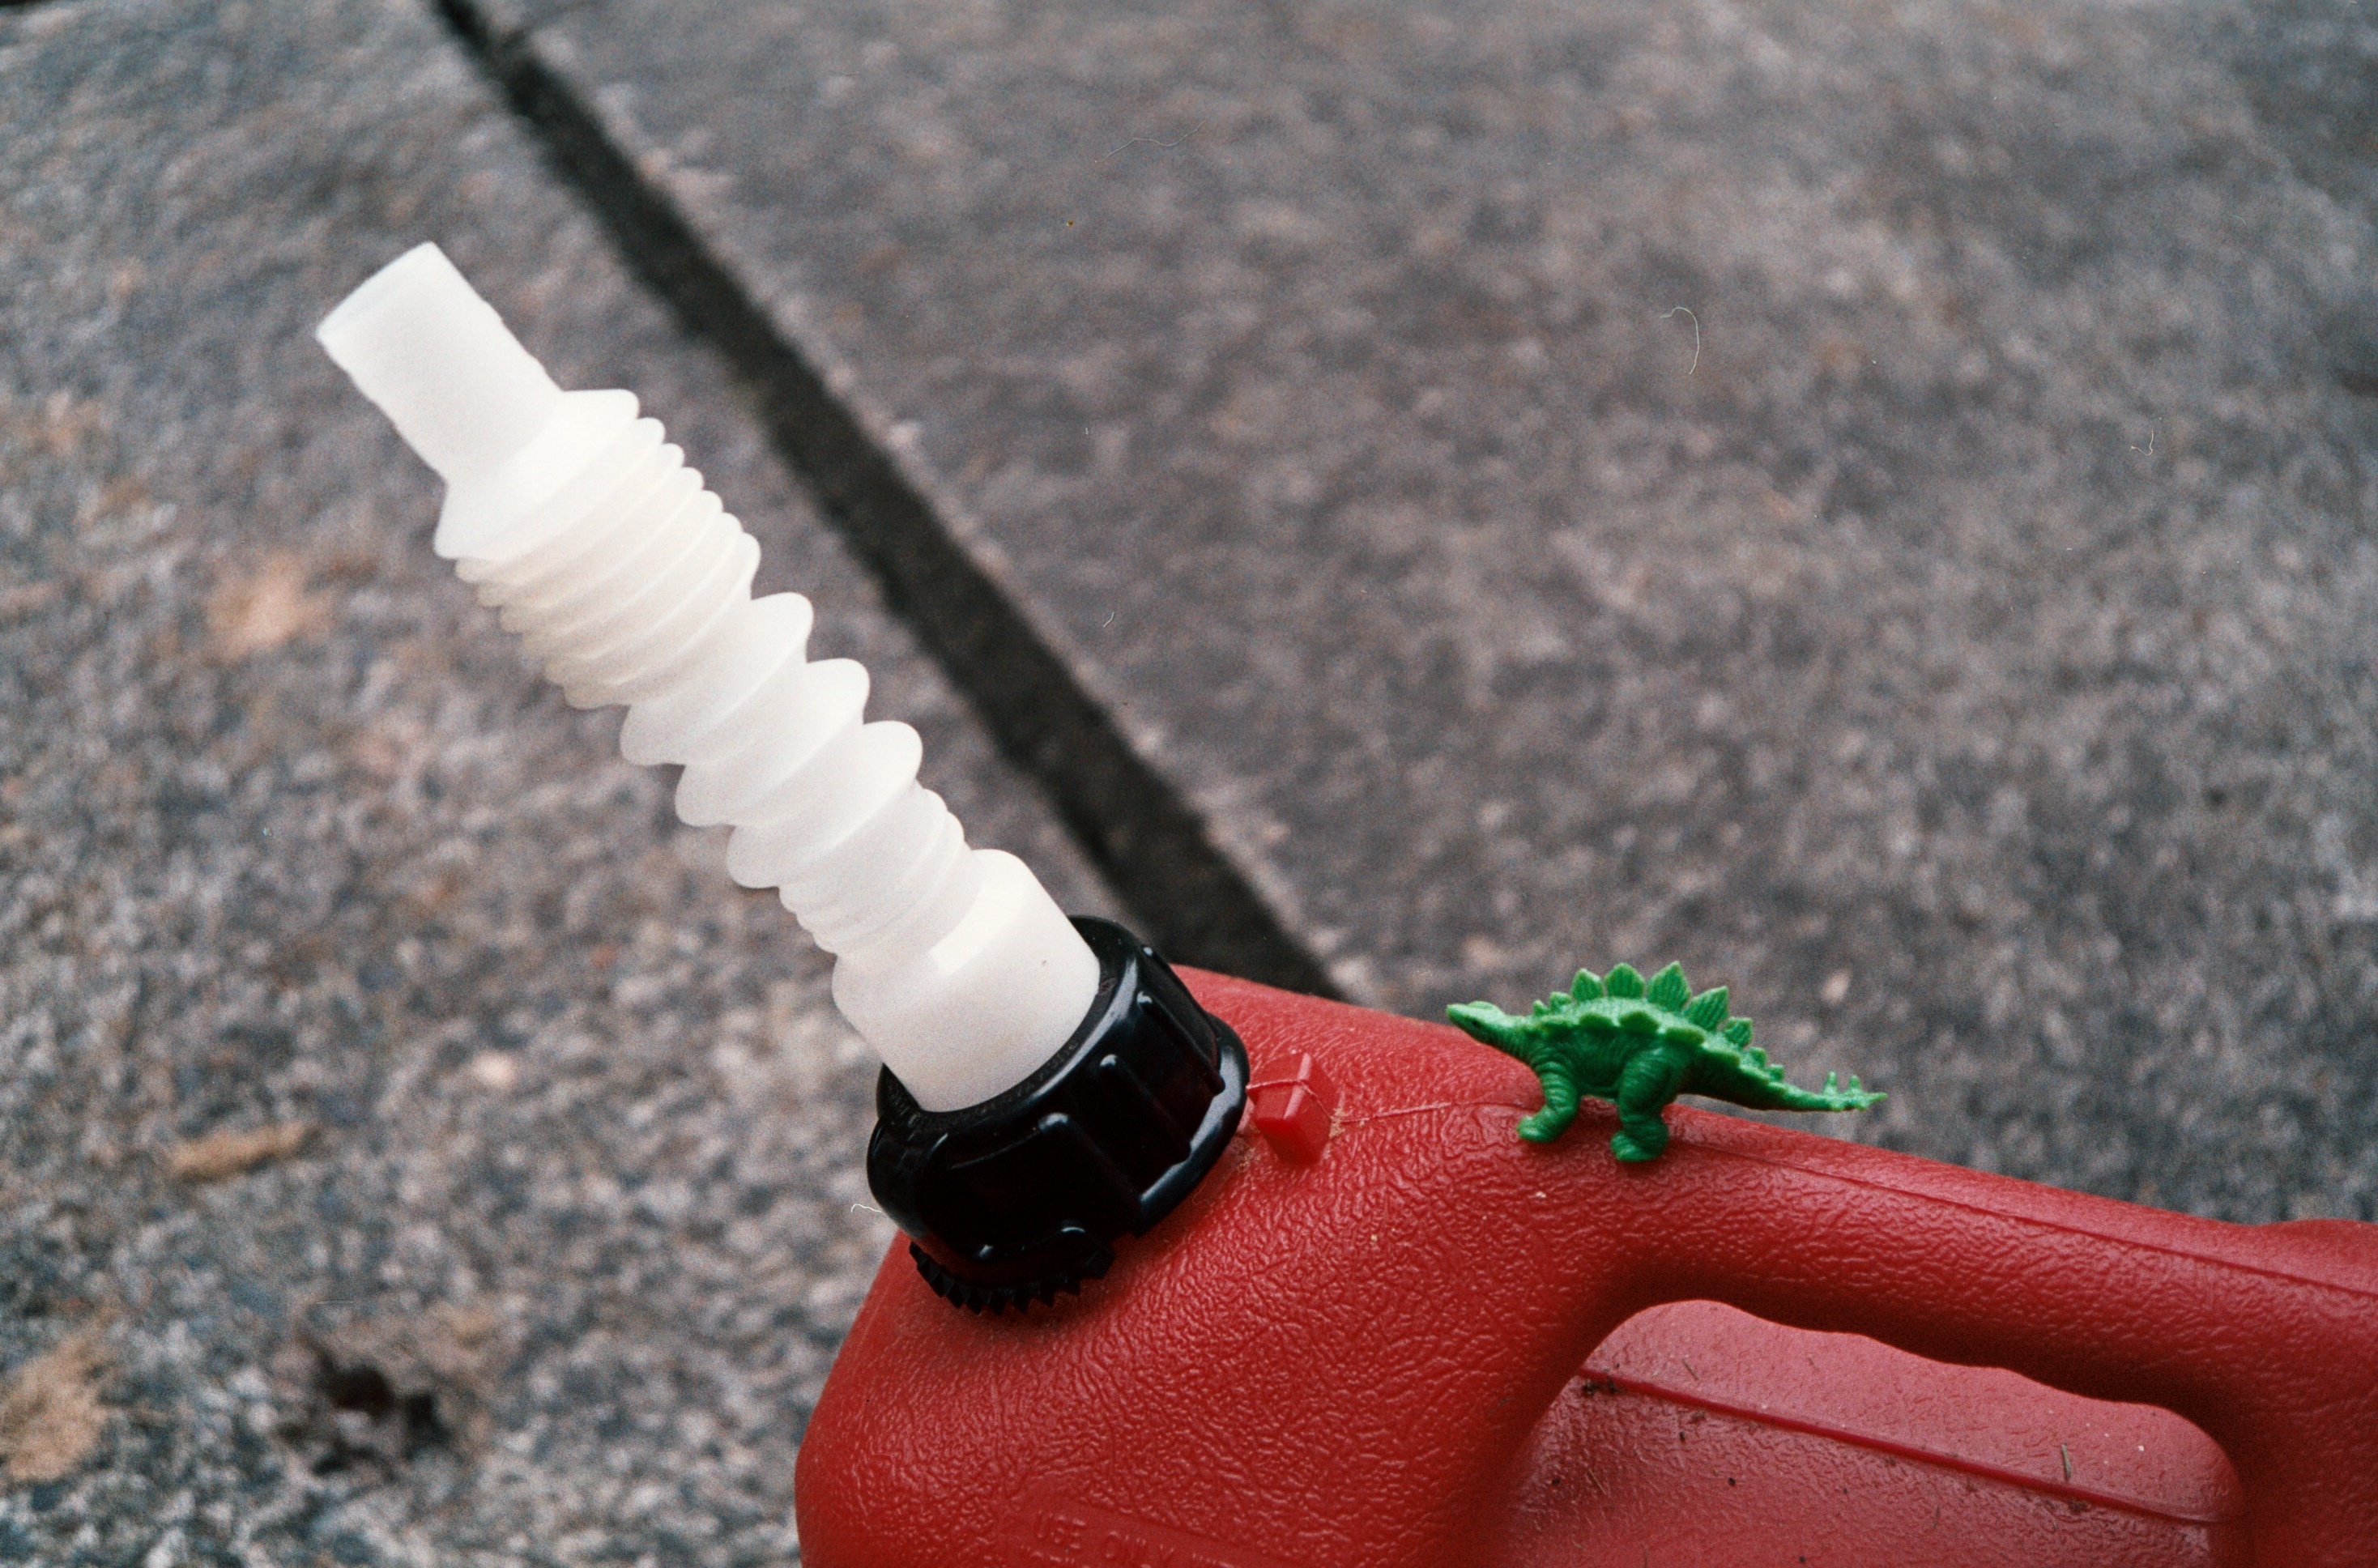
hand, finger, green, red, footwear, dinosaur, kodakprofoto100, olympusinfinitystylus, gasolinecan, fossilfuel